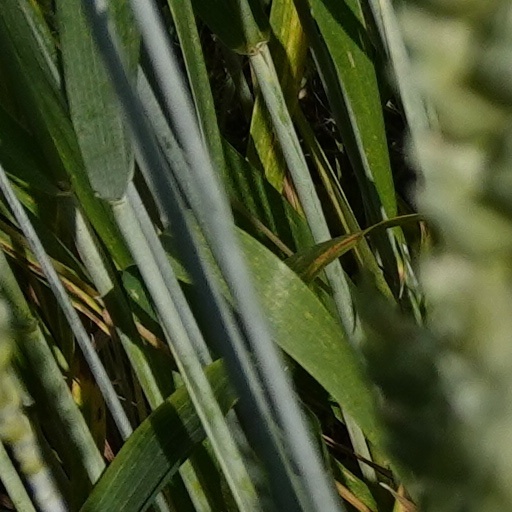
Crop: wheat